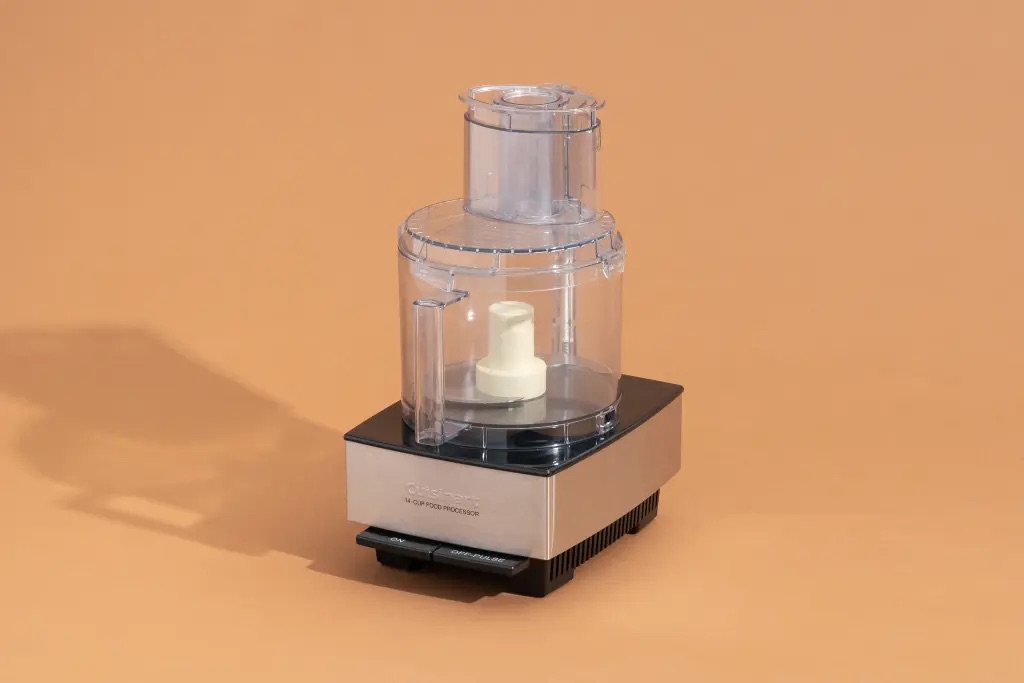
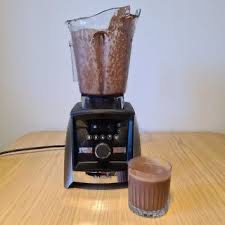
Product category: items_blender
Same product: no